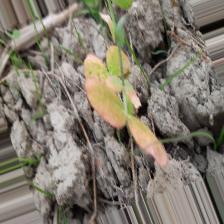
Label: Lentil Rust